Mesopelagic zone

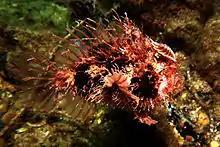
Tasselled anglerfish "(Rhycherus filamentosus)"

There are currently thirty families of known mesopelagic fish. One dominant fish in the mesopelagic zone are lanternfish (Myctophidae), which include 245 species distributed among 33 different genera. They have prominent photophores along their ventral side. The Gonostomatidae, or bristlemouth, are also common mesopelagic fish. The bristlemouth could be the Earth's most abundant vertebrate, with numbers in the hundreds of trillions to quadrillions.